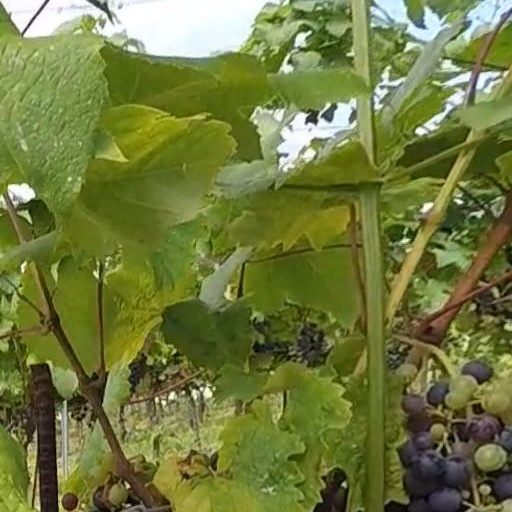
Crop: grape